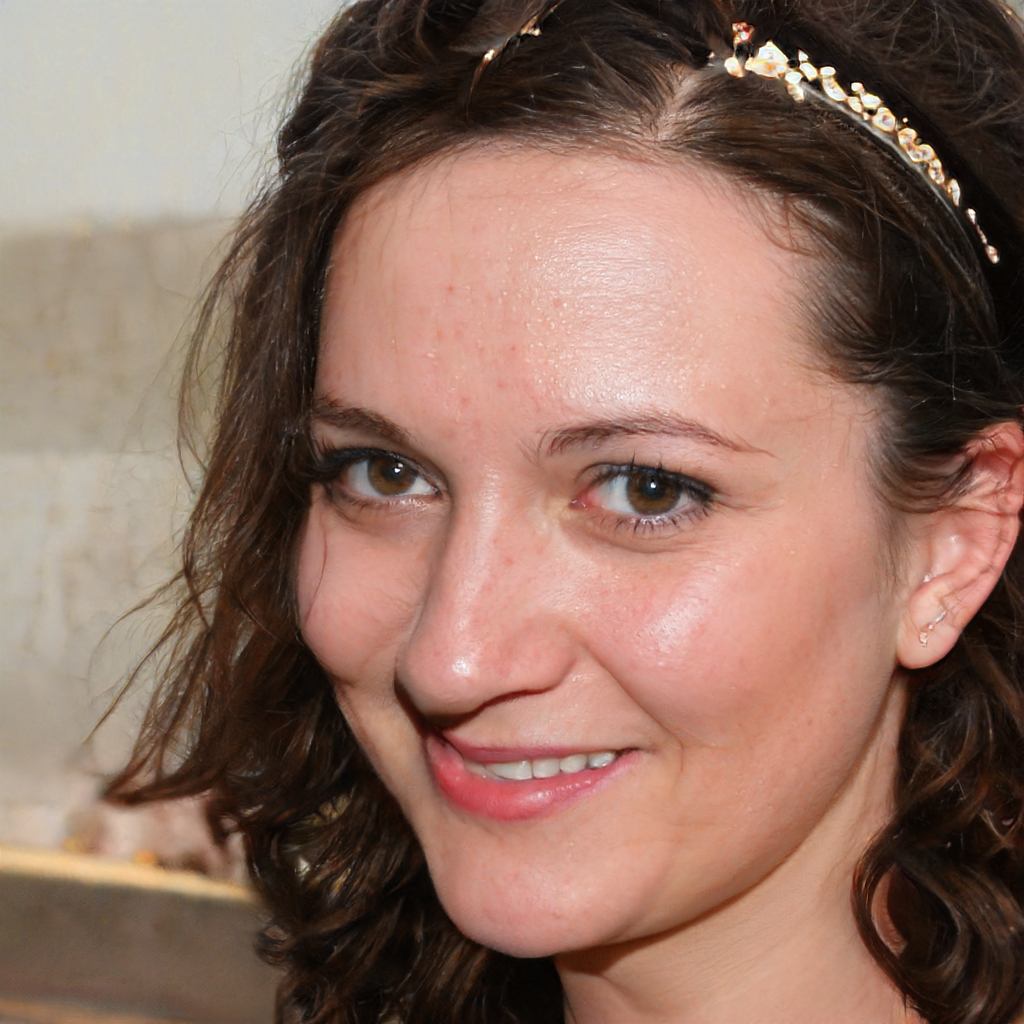
Portrait style: Real Portrait